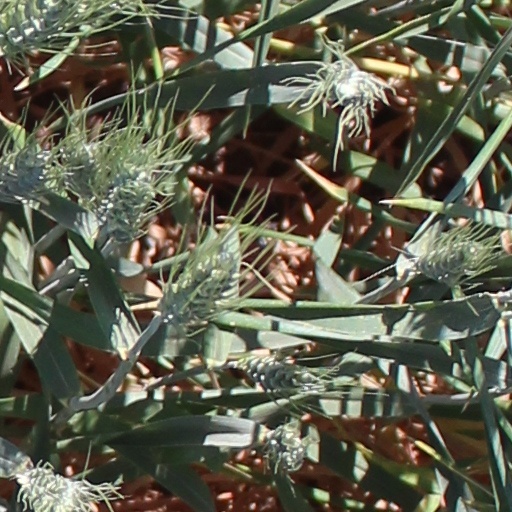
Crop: wheat